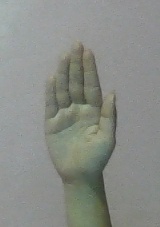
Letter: seen